Giovanni Solinas

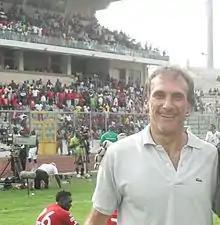
Solinas

Giovanni Solinas, also known as Gianni Solinas, (born 11 April 1968) is an Italian football manager. He has managed teams in Algeria, Saudi Arabia, South Africa and Sudan.